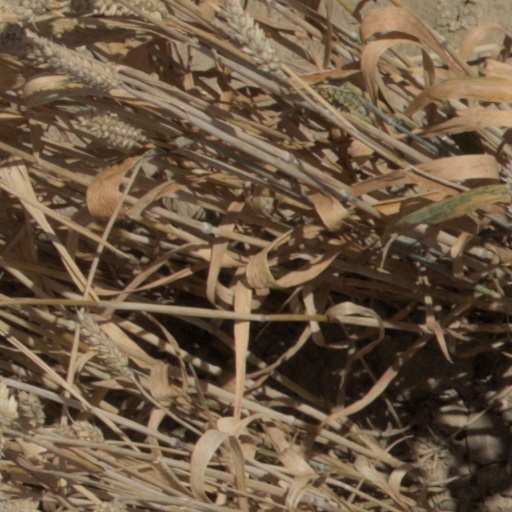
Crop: wheat